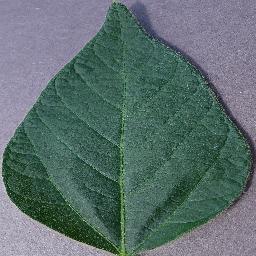
Label: Soybean___healthy